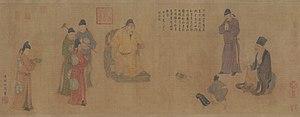
Ren Renfa ou Jên Jên-Fa, surnom : Ziming, nom de pinceau : Yueshan, originaire de Songjiang, province du Jiangsu est un Peintre chinois du XIVᵉ siècle, où il est actif dans la première moitié. Ses dates de naissance et de décès lui sont données sans réelle certitude.